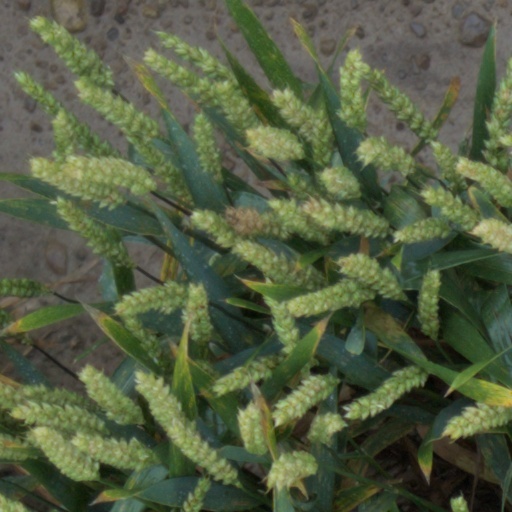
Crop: wheat